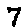
Label: 7